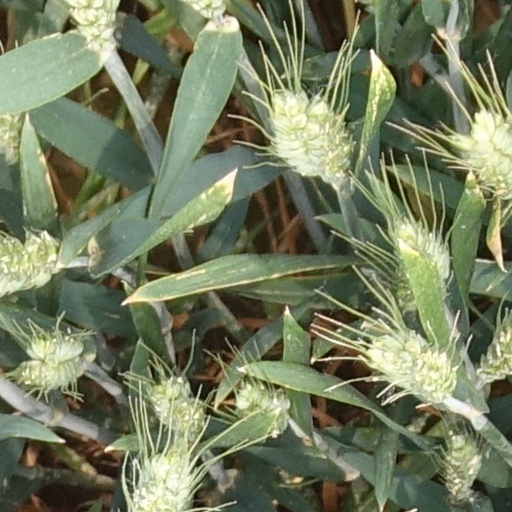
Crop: wheat